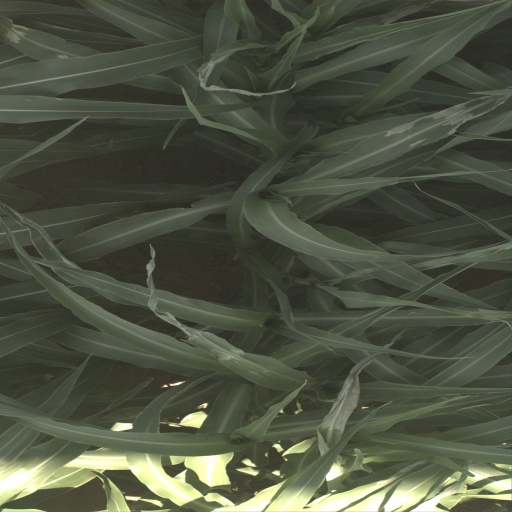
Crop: sorghum